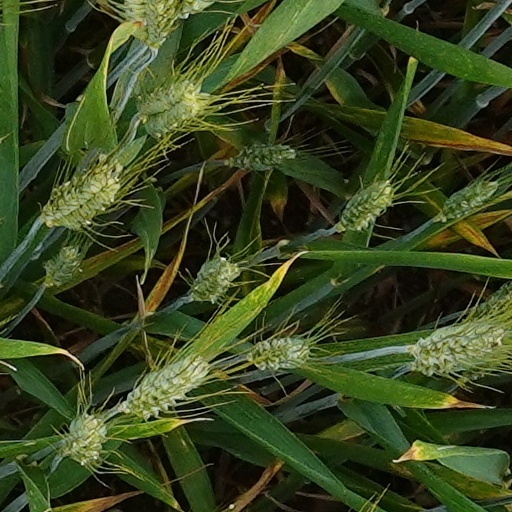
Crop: wheat